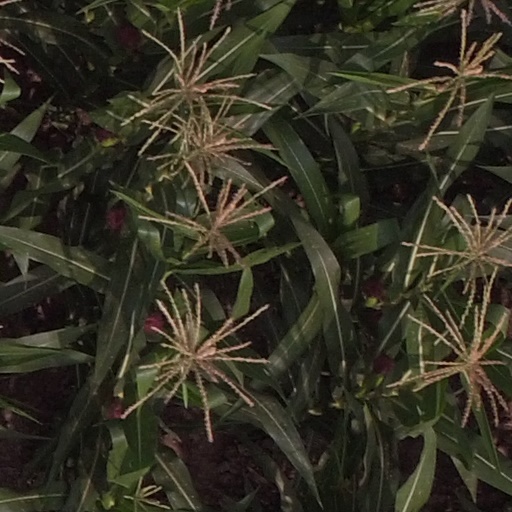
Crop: maize; corn